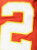
Number: 2